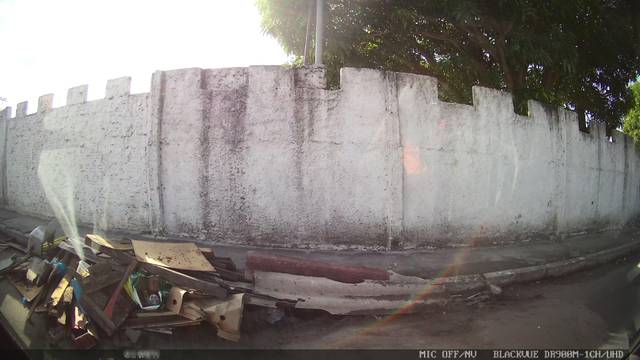
Region: Brazil
Coordinates: -3.111, -59.995